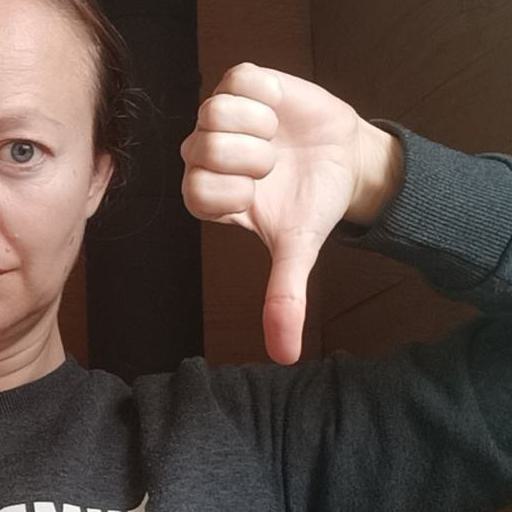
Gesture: dislike